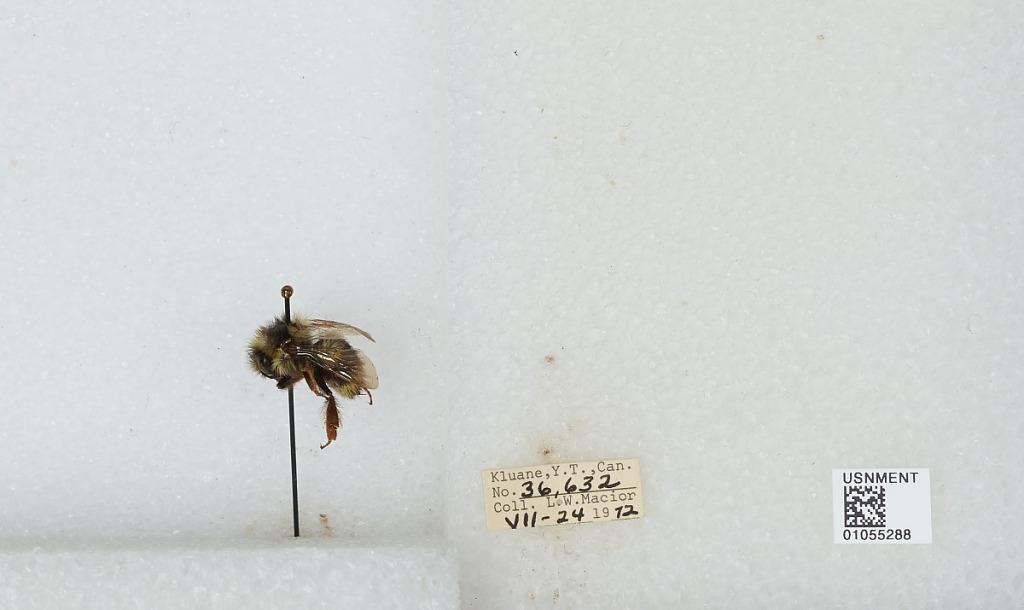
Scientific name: Bombus bifarius nearcticus
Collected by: L. Macior
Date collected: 1972-7-24
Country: Canada
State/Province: Yukon Territory
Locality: Kluane
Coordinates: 60.75, -139.5